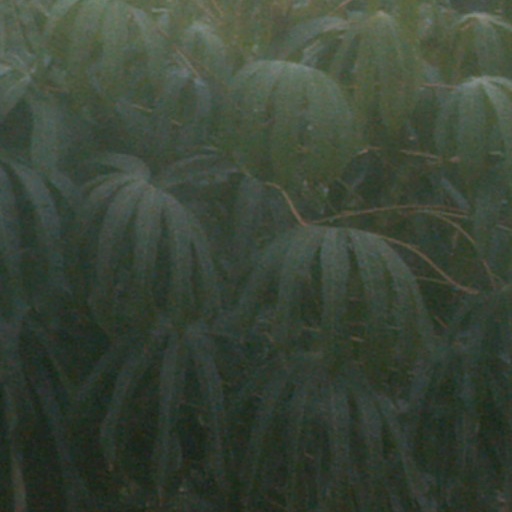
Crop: cassava